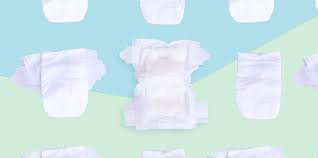
Waste category: trash